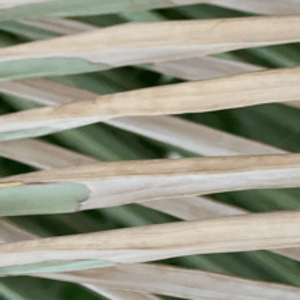
Label: Potassium Deficiency